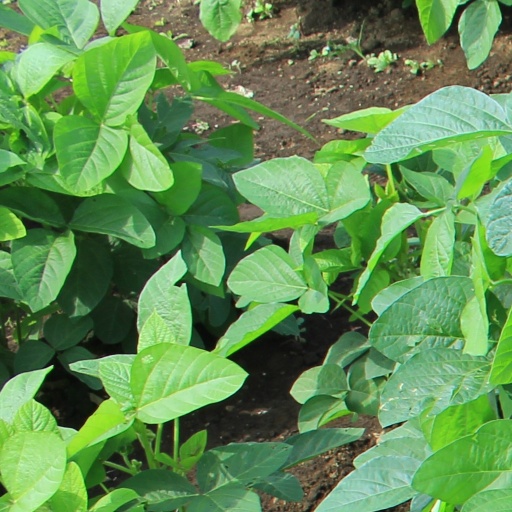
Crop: soybean